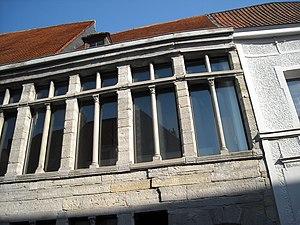
Façade (étage) This is a photo of a monument in Wallonia, number: 57081-CLT-0056-01
Les maisons des Jésuites de Tournai appelées aussi maisons Vilain ou maisons Manarre sont un ensemble de quatre immeubles construits au début du XIIIᵉ siècle et situés dans la ville de Tournai en province de Hainaut.